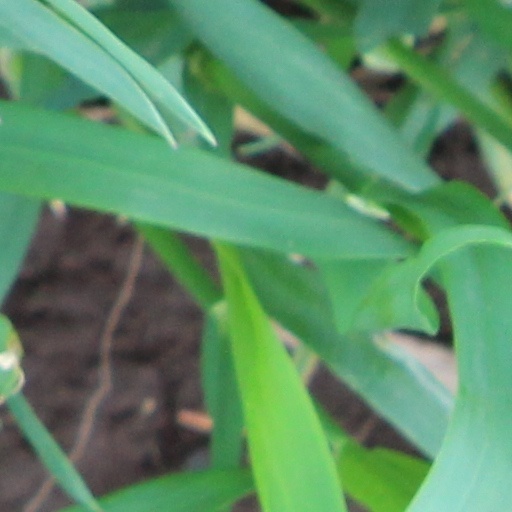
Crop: wheat